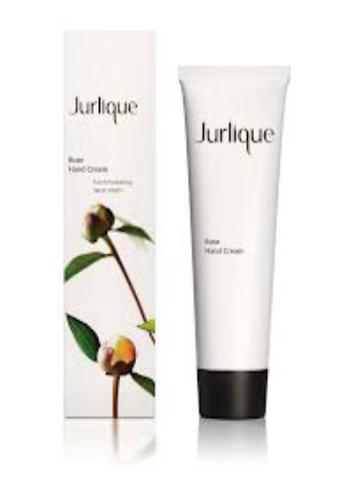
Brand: jurlique
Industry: Necessities